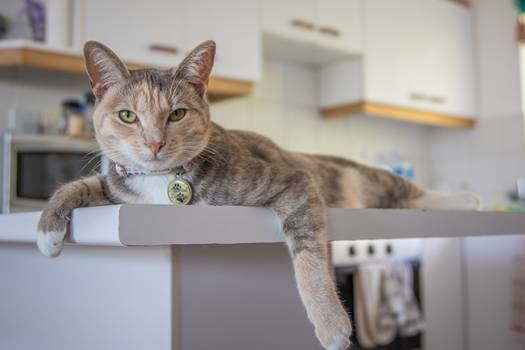
Label: No Watermark